Czech Rally Championship

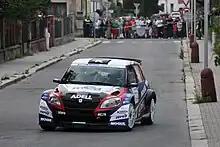
Roman Kresta in 2011

The Czech Rally Championship is a rallying series based in the Czech Republic. The first championship was run in 1994.